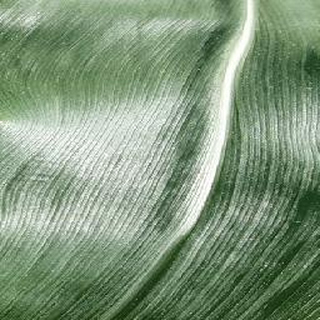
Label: healthy_corn